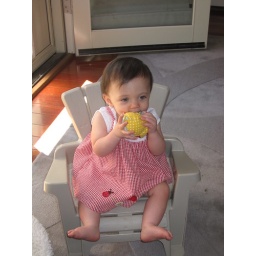
She just loves sitting in this chair and feels like a big girl!